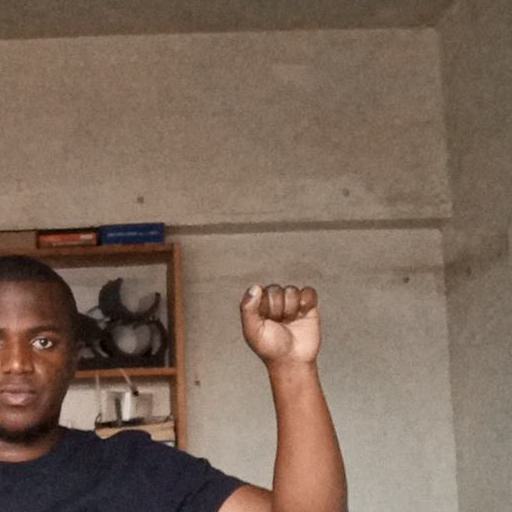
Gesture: fist